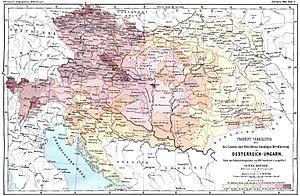
L'Autriche-Hongrie, en forme longue habituelle l'Empire austro-hongrois, est l'ancienne union de deux États d'Europe centrale créée par la transformation en une « double monarchie » de l’empire d'Autriche. L’Autriche-Hongrie a existé de 1867 à 1918.